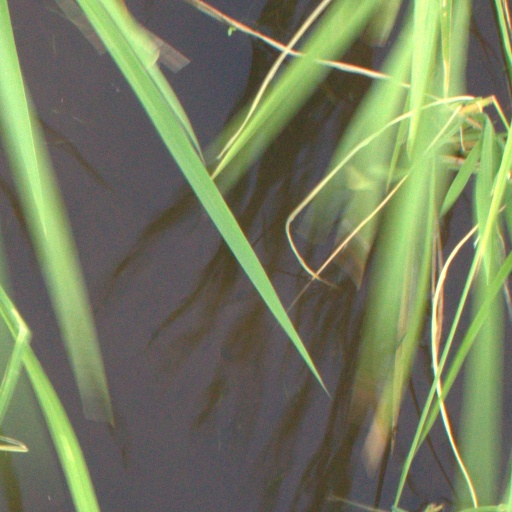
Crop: rice